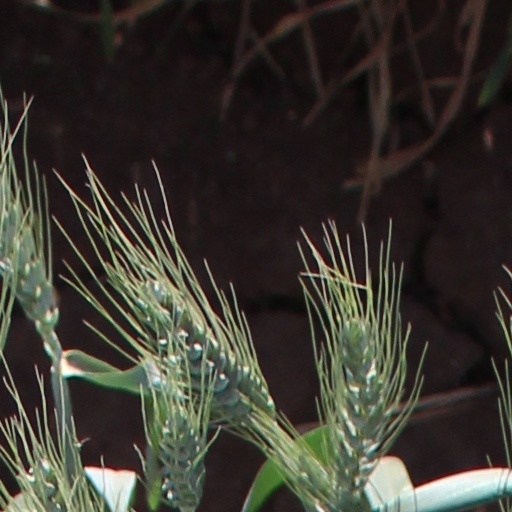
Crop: wheat